RAF Wymeswold

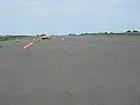
Airfield today

The airfield is now disused although many of the original buildings remain and there is currently an industrial estate on the site; the runway still exists and is used for motorsport.